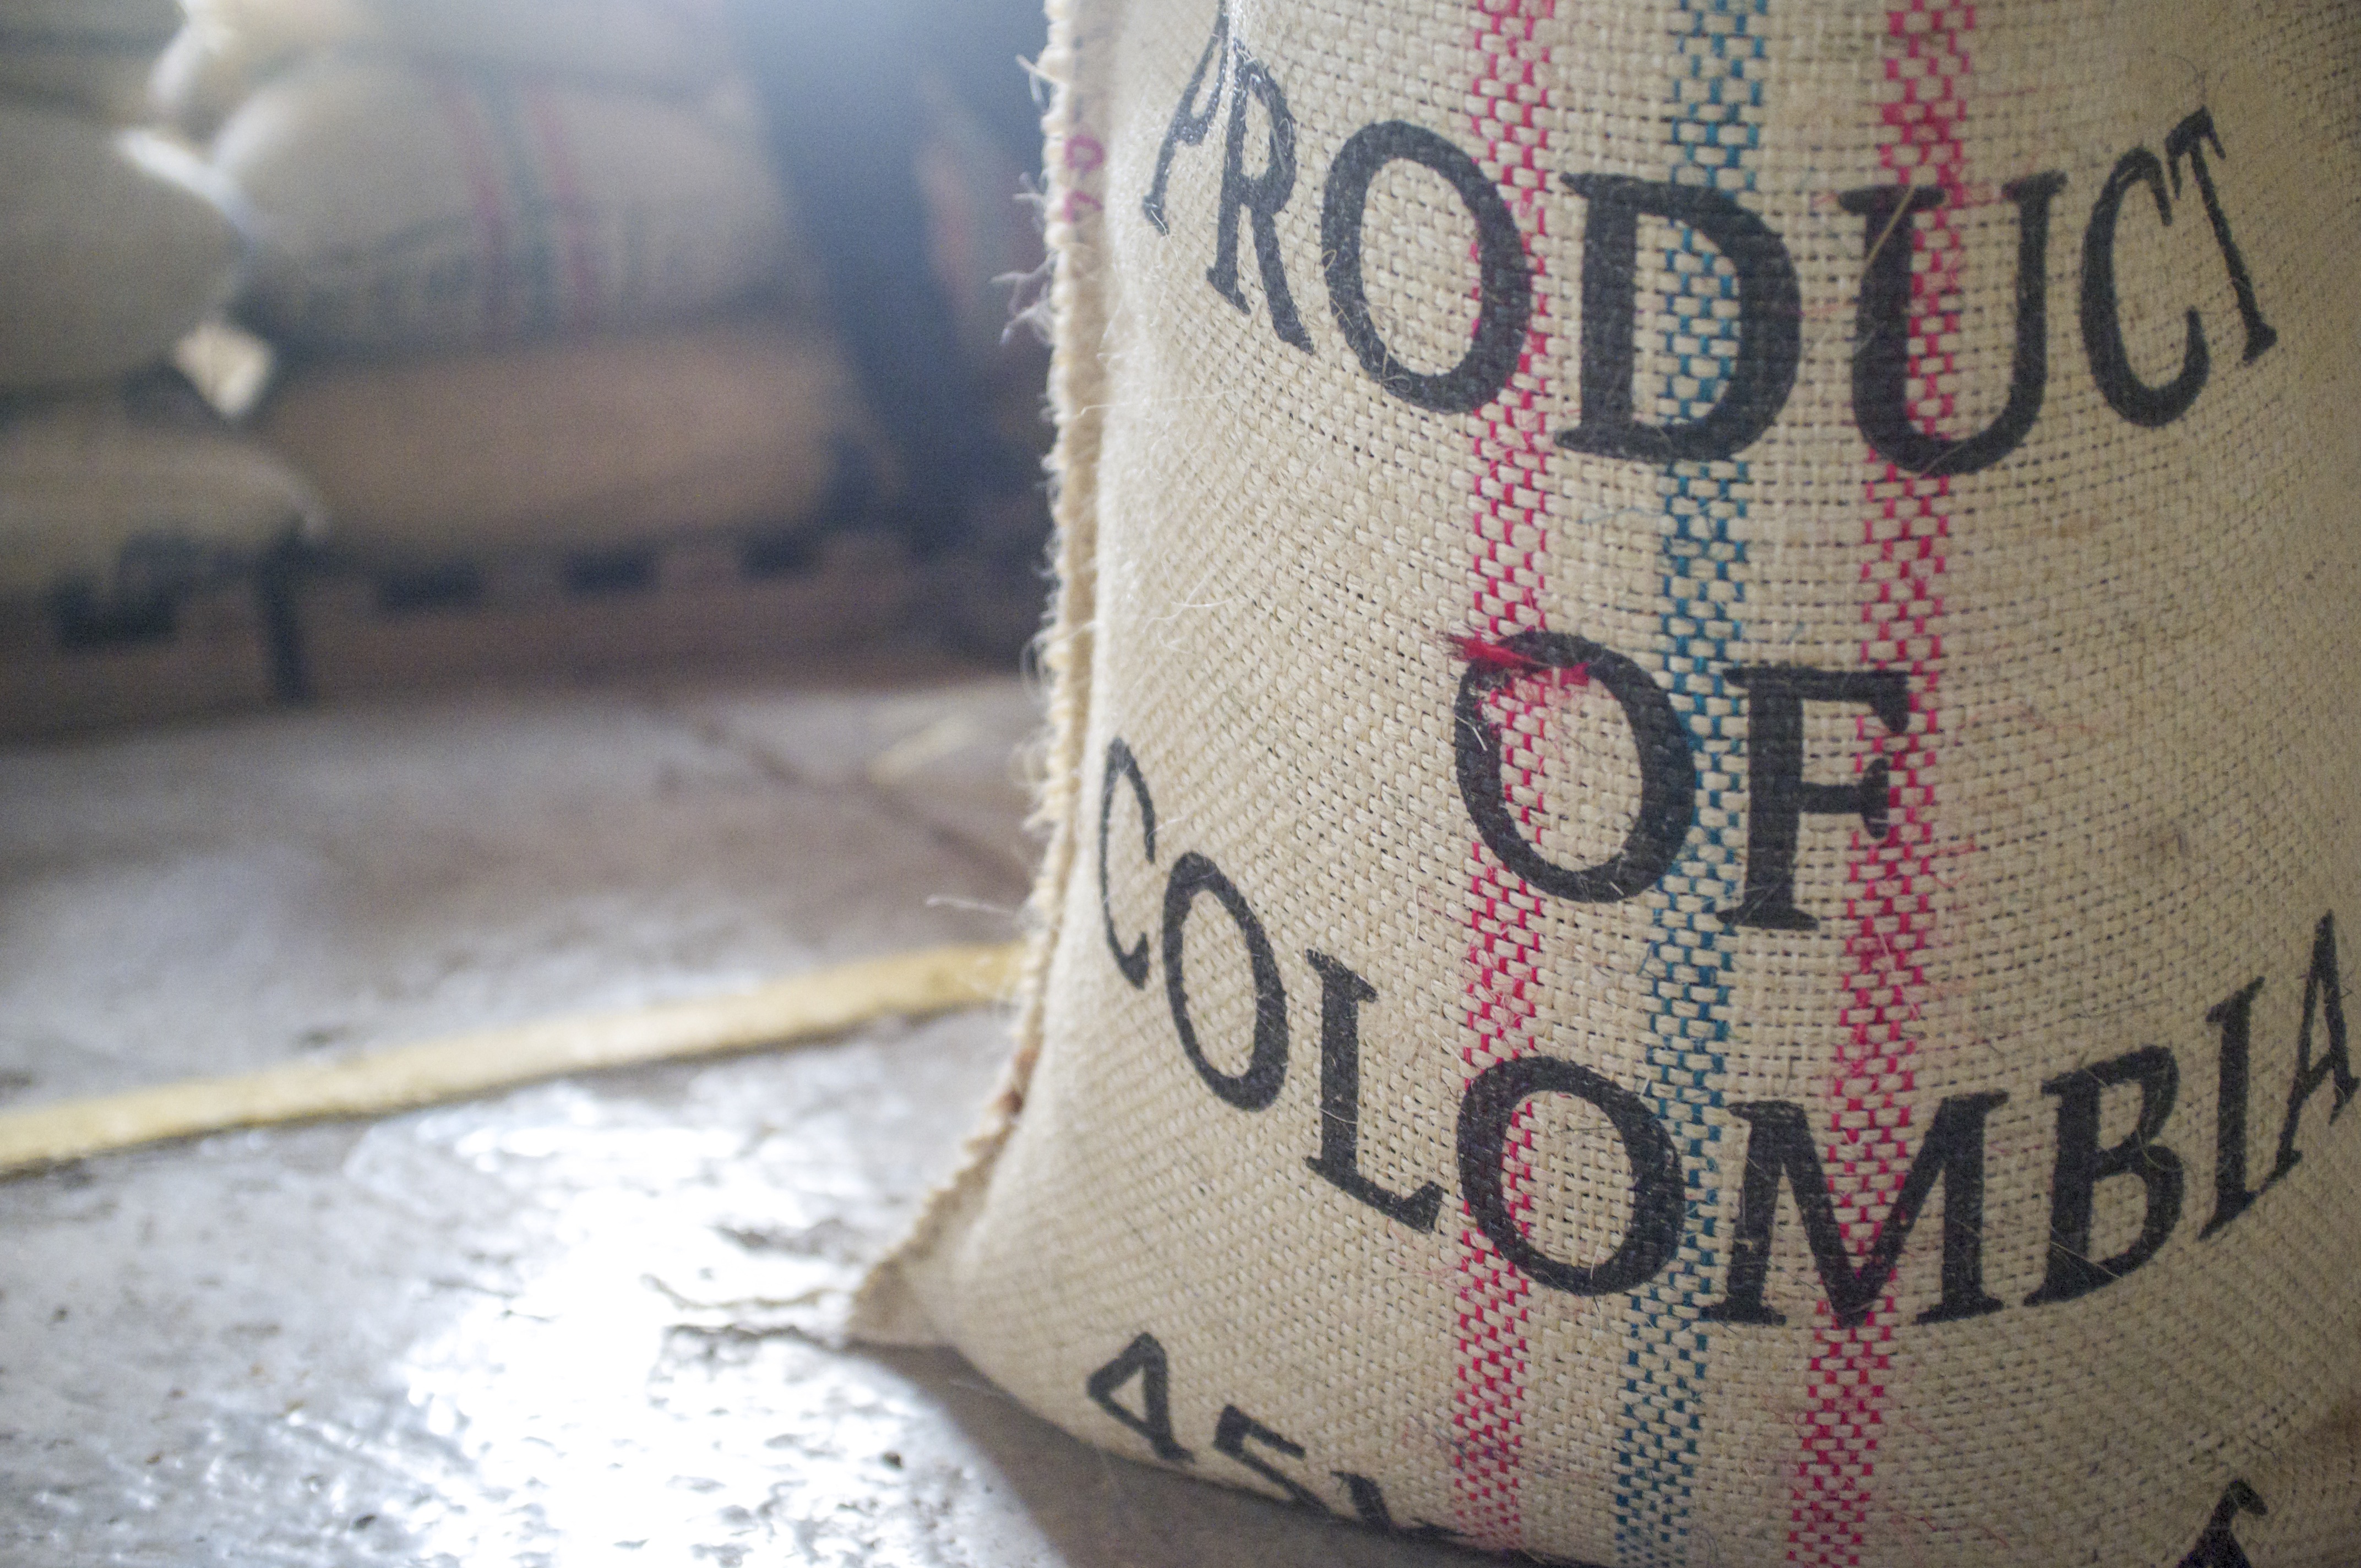
coffee, number, coffee bean, money, fresh, bag, furniture, material, sack, burlap, textile, art, shape, beans, colombia, coffee farm